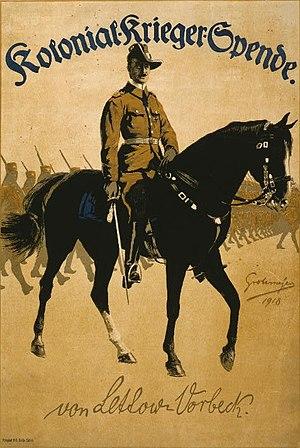
Les Troupes coloniales et indigènes allemandes constituent la force armée chargée de la protection et de la défense de l'Empire colonial allemand entre les années 1890 et 1918. Elles prirent notamment part à la Première Guerre mondiale au terme de laquelle elles disparurent après la défaite militaire de l'Empire allemand et le partage de ses colonies entre les nations alliées.
Paul Emil von Lettow-Vorbeck, né à Sarrelouis le 20 mars 1870 et mort à Hambourg le 9 mars 1964, est un général allemand, commandant des troupes allemandes en Afrique orientale allemande pendant la Première Guerre mondiale. Ce fut la seule campagne coloniale de la guerre où l'Allemagne est restée militairement invaincue et où elle a pu envahir et ravager des possessions britanniques et portugaises.